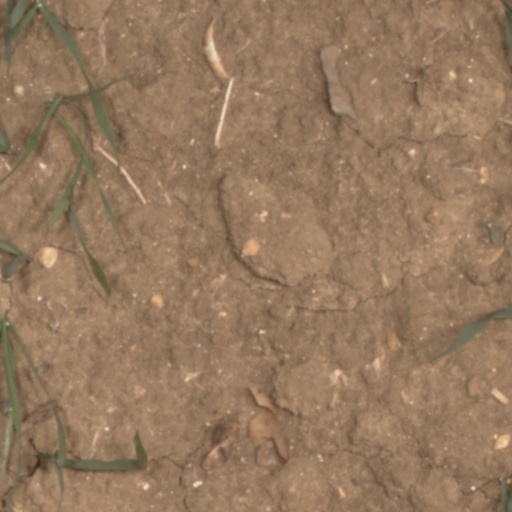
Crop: wheat